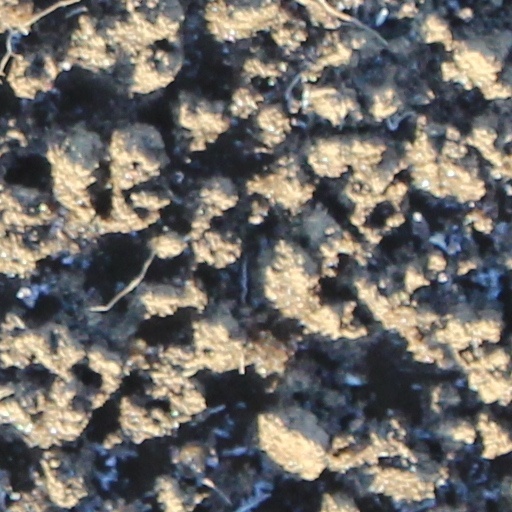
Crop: wheat